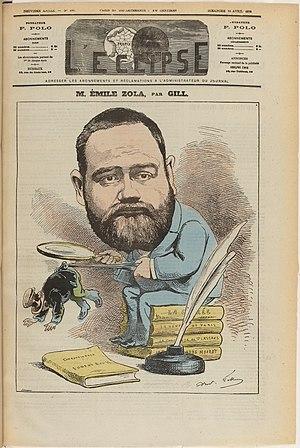
L’allusion, du latin ad : « vers », et de ludere : « jouer », soit allusio : « jeu verbal », est une figure de style qui consiste à évoquer, sans les nommer explicitement, des personnes, des événements, des faits ou des textes supposés connus.
Émile Zola est un écrivain et journaliste français, né le 2 avril 1840 à Paris et mort le 29 septembre 1902 dans la même ville. Considéré comme le chef de file du naturalisme, c'est l'un des romanciers français les plus populaires, les plus publiés, traduits et commentés au monde. Ses romans ont connu de très nombreuses adaptations au cinéma et à la télévision.